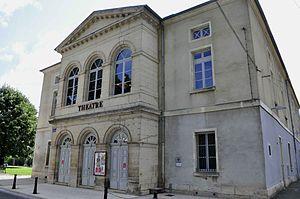
Théâtre de Gray (Haute Saône), rue Victor Hugo.
Le théâtre de Gray est un théâtre à l'italienne situé à Gray, dans le département français de la Haute-Saône.
Ce tableau présente la liste de tous les monuments historiques classés ou inscrits dans la ville de Gray, Haute-Saône, en France.
La Haute-Saône est un département français appartenant à la région de Bourgogne-Franche-Comté. Il fait partie de la région historique et culturelle de Franche-Comté. L'Insee et La Poste lui attribuent le code 70. La ville la plus peuplée du département est Vesoul, qui est également la préfecture, tandis que la commune la plus étendue est Champlitte avec 129 km². Le département a la particularité d'avoir 5 pôles urbains que sont Vesoul, Gray, Luxeuil-les-Bains, Lure et Héricourt, tout en possédant un caractère rural permettant le développement de l'écotourisme et du cyclotourisme.